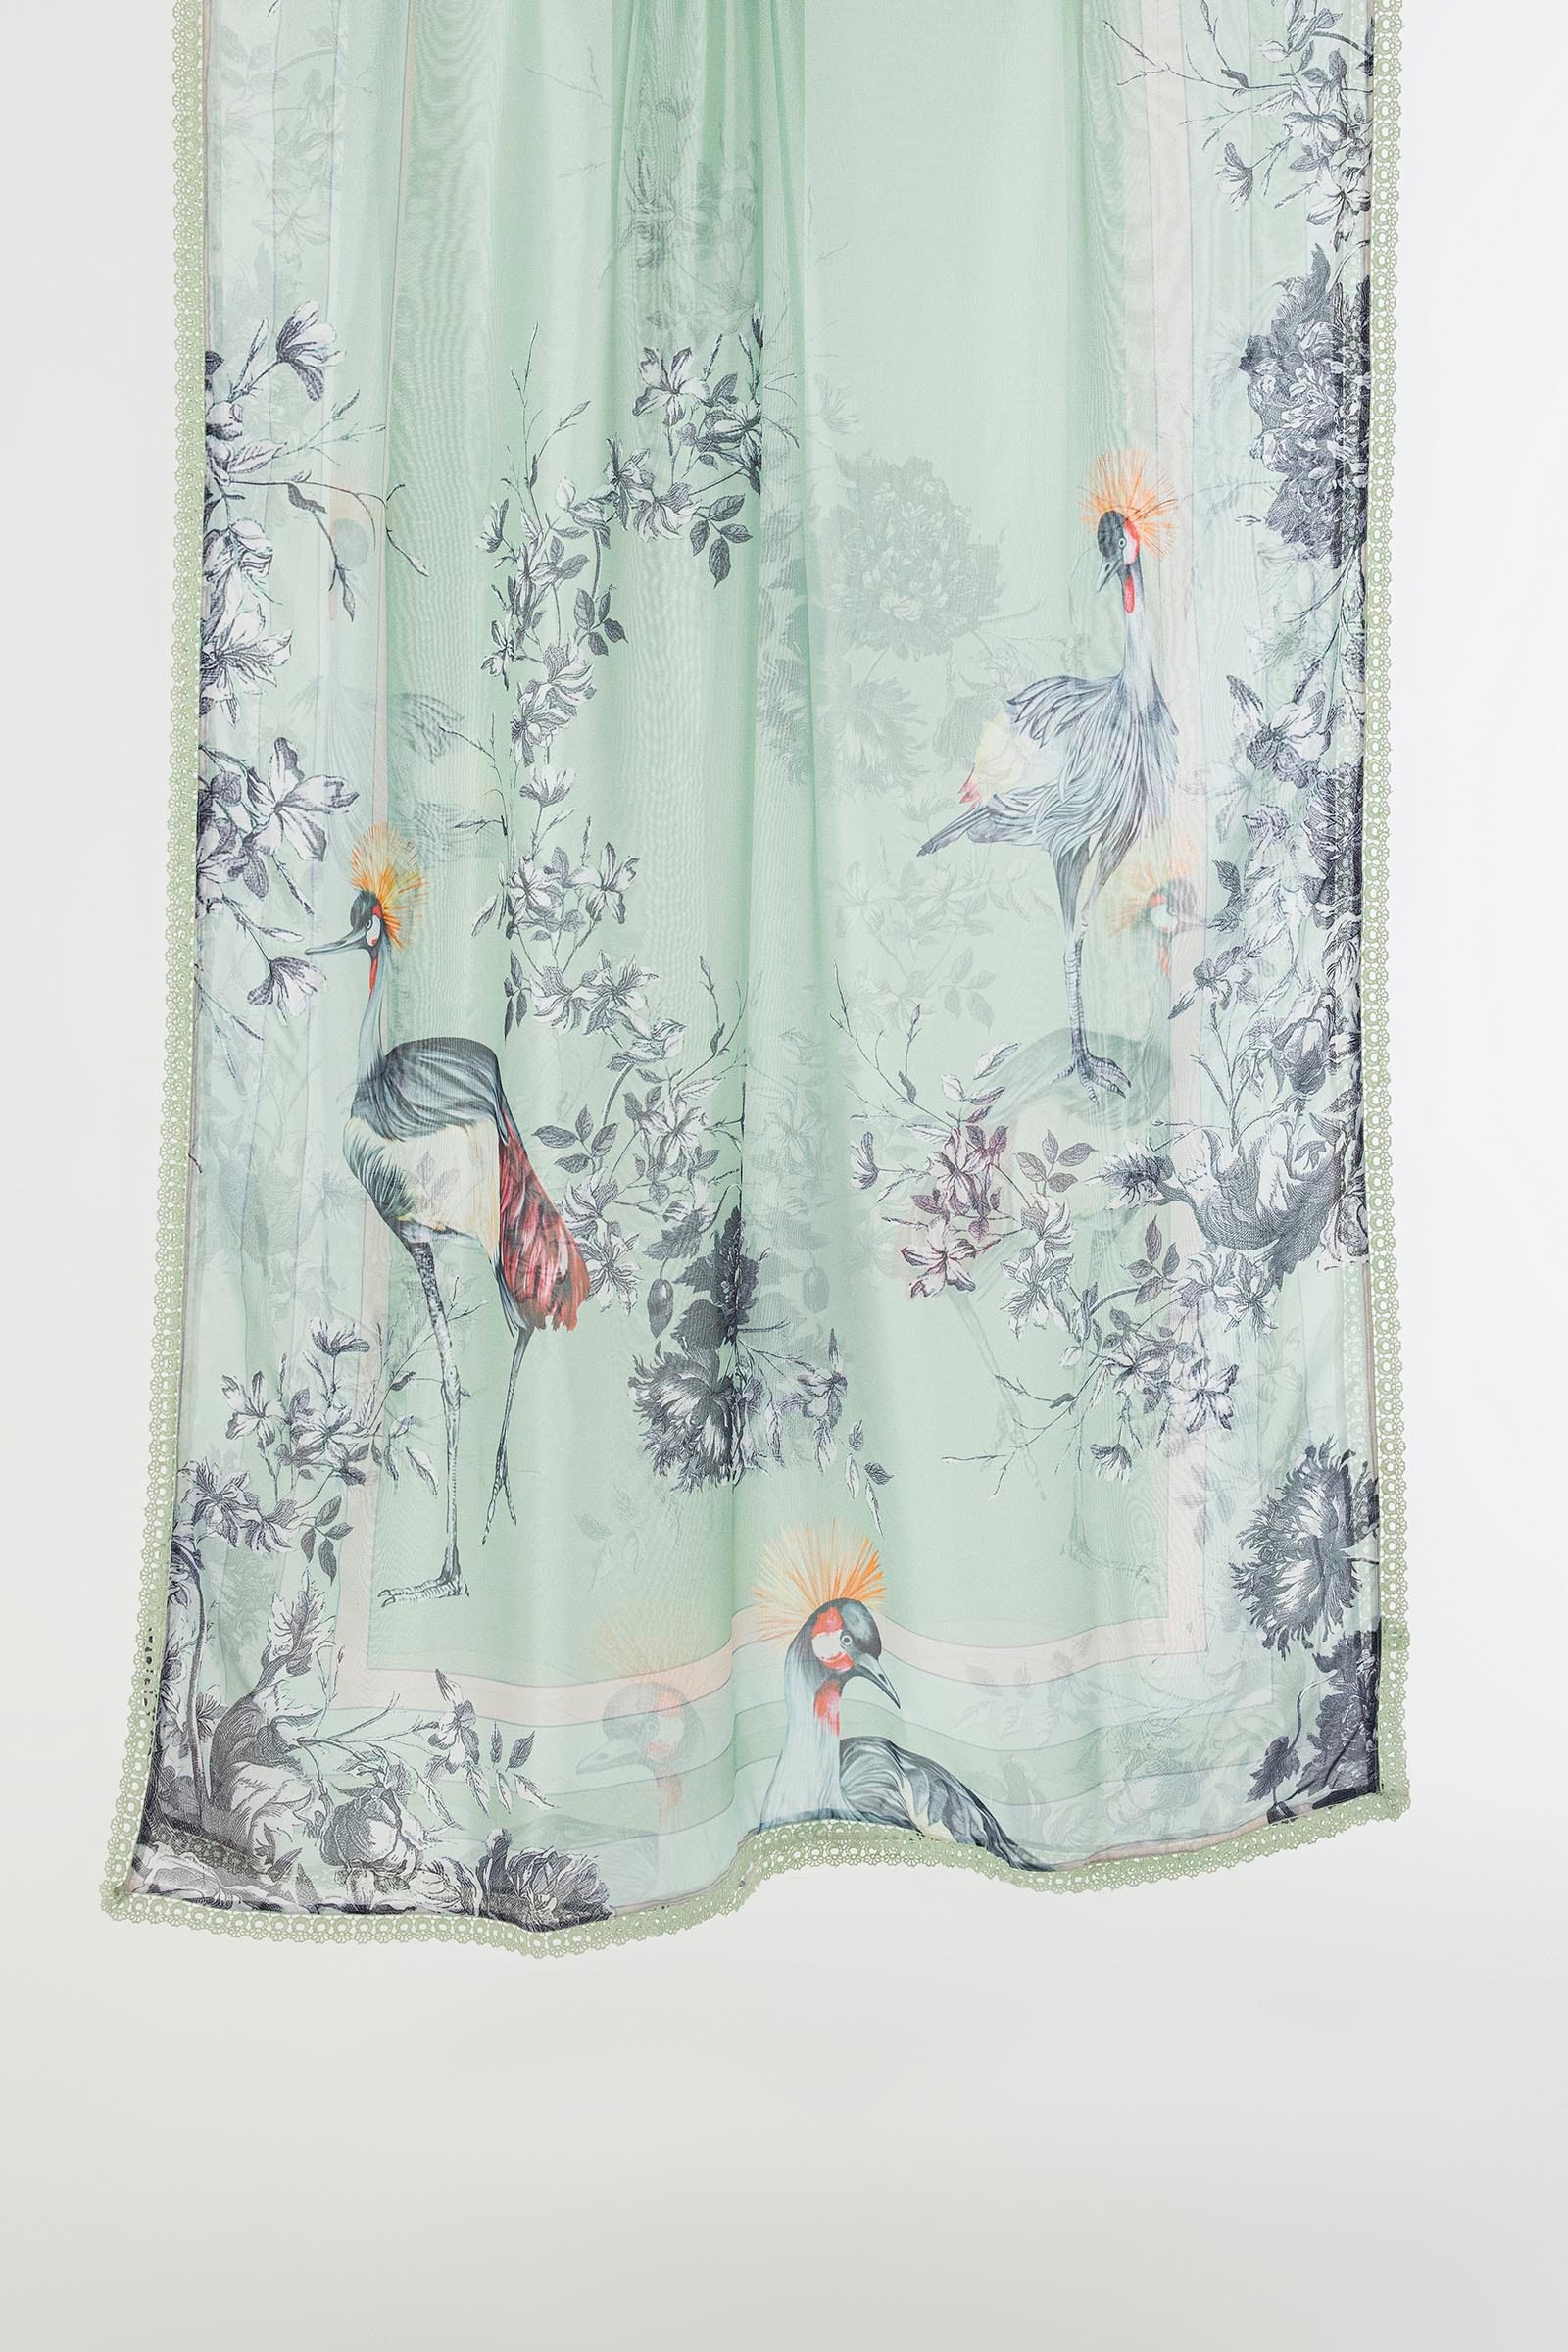
green cranes print silk scarf